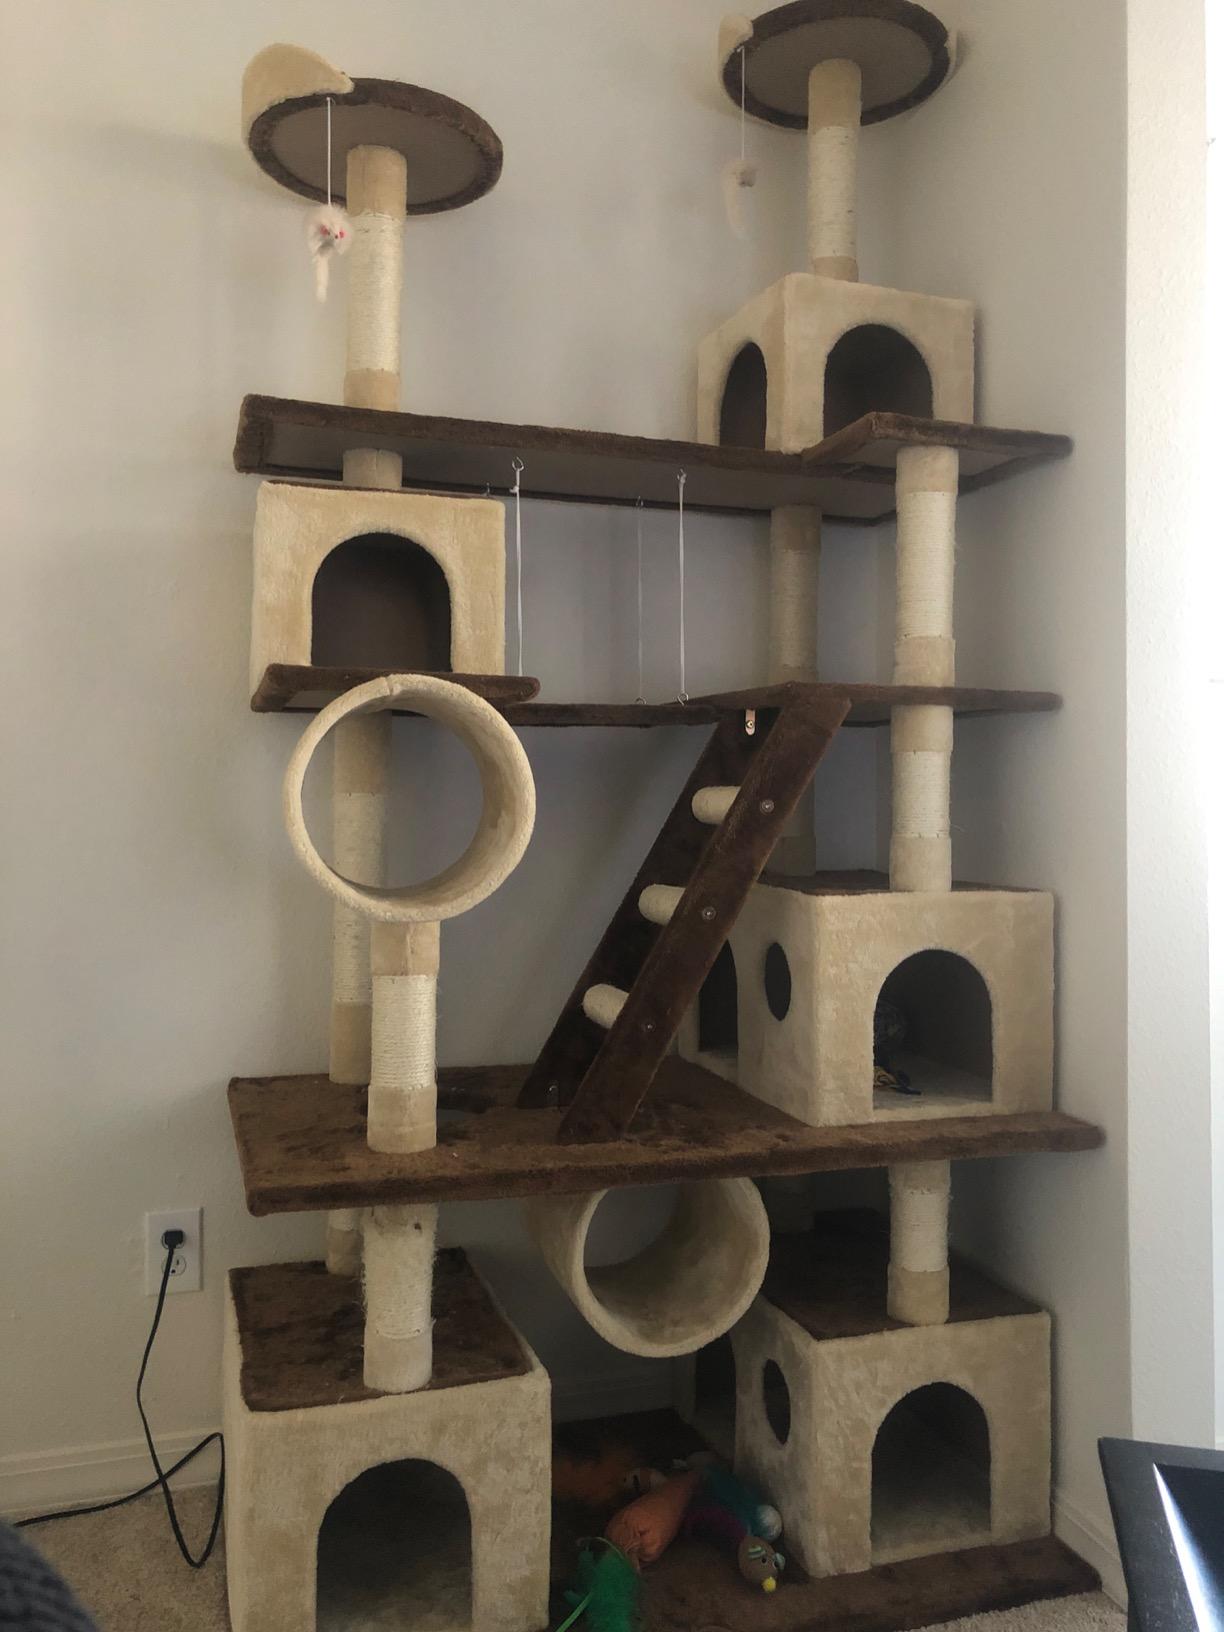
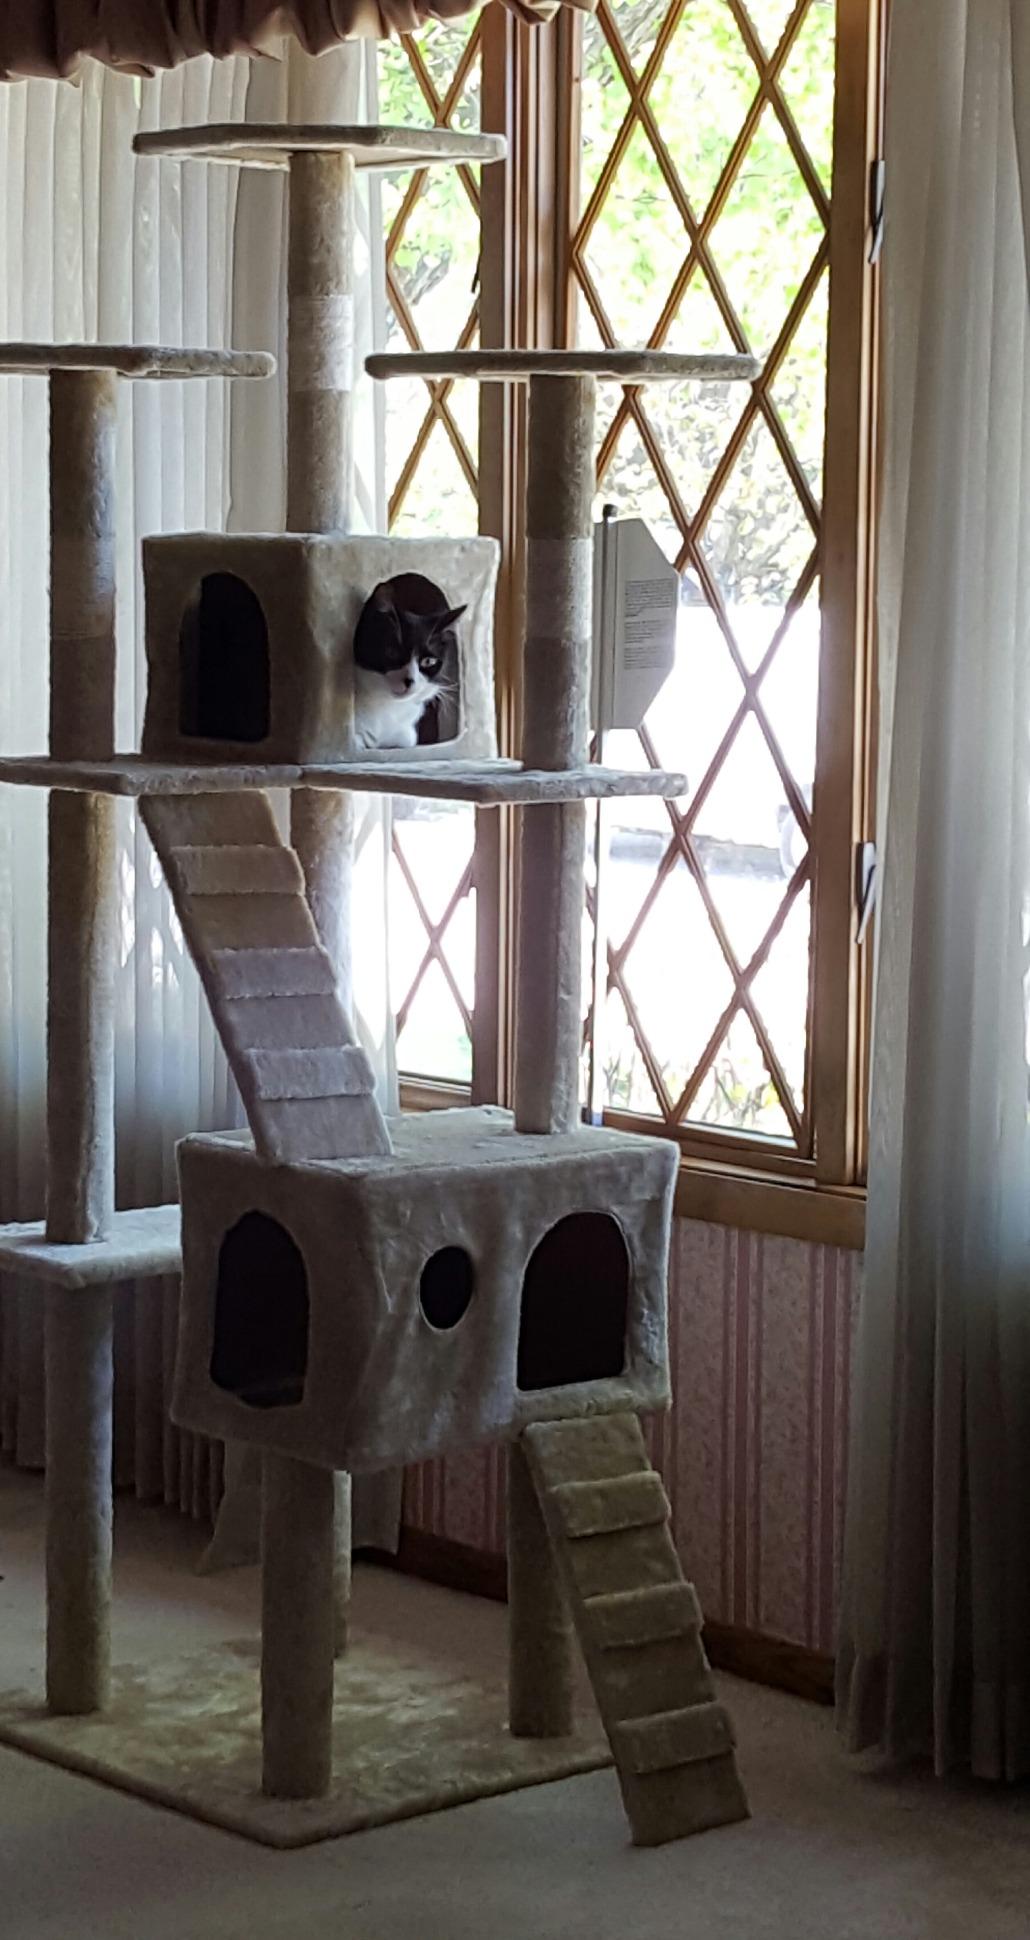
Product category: items_cat tree
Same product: no